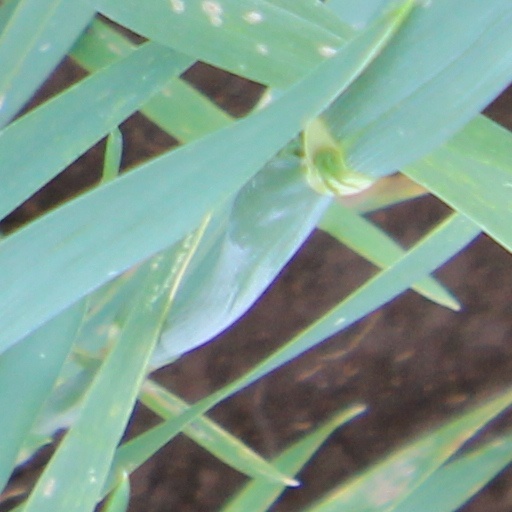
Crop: wheat